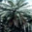
Label: palm_tree